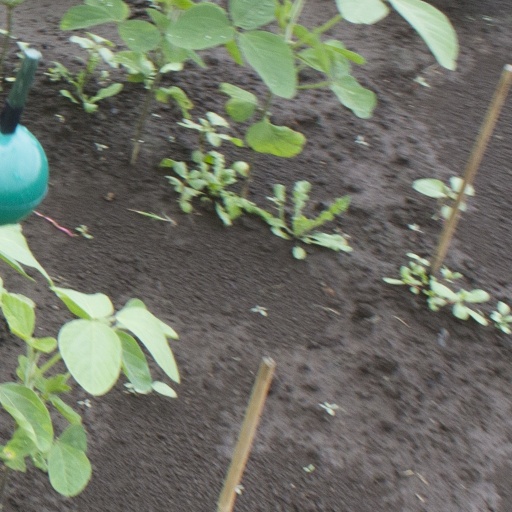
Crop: soybean